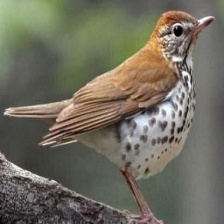
Species: BROWN THRASHER
Scientific name: TOXOSTOMA RUFUM